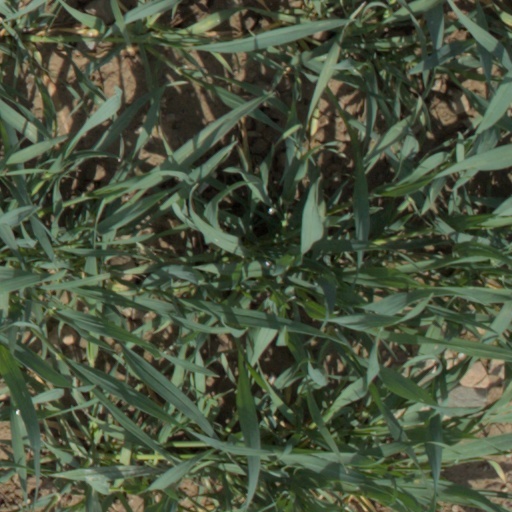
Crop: wheat